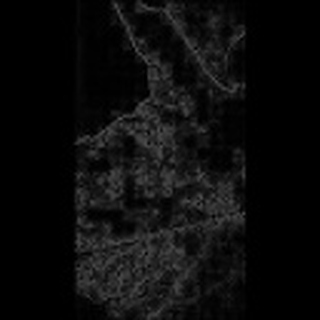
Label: cotton_bacterial_blight